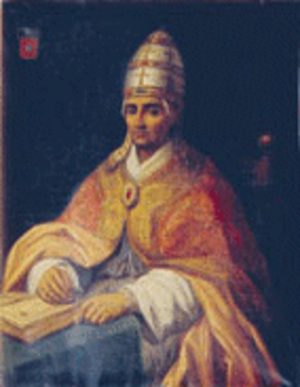
Liste des évêques de Pamiers.